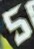
Number: 5